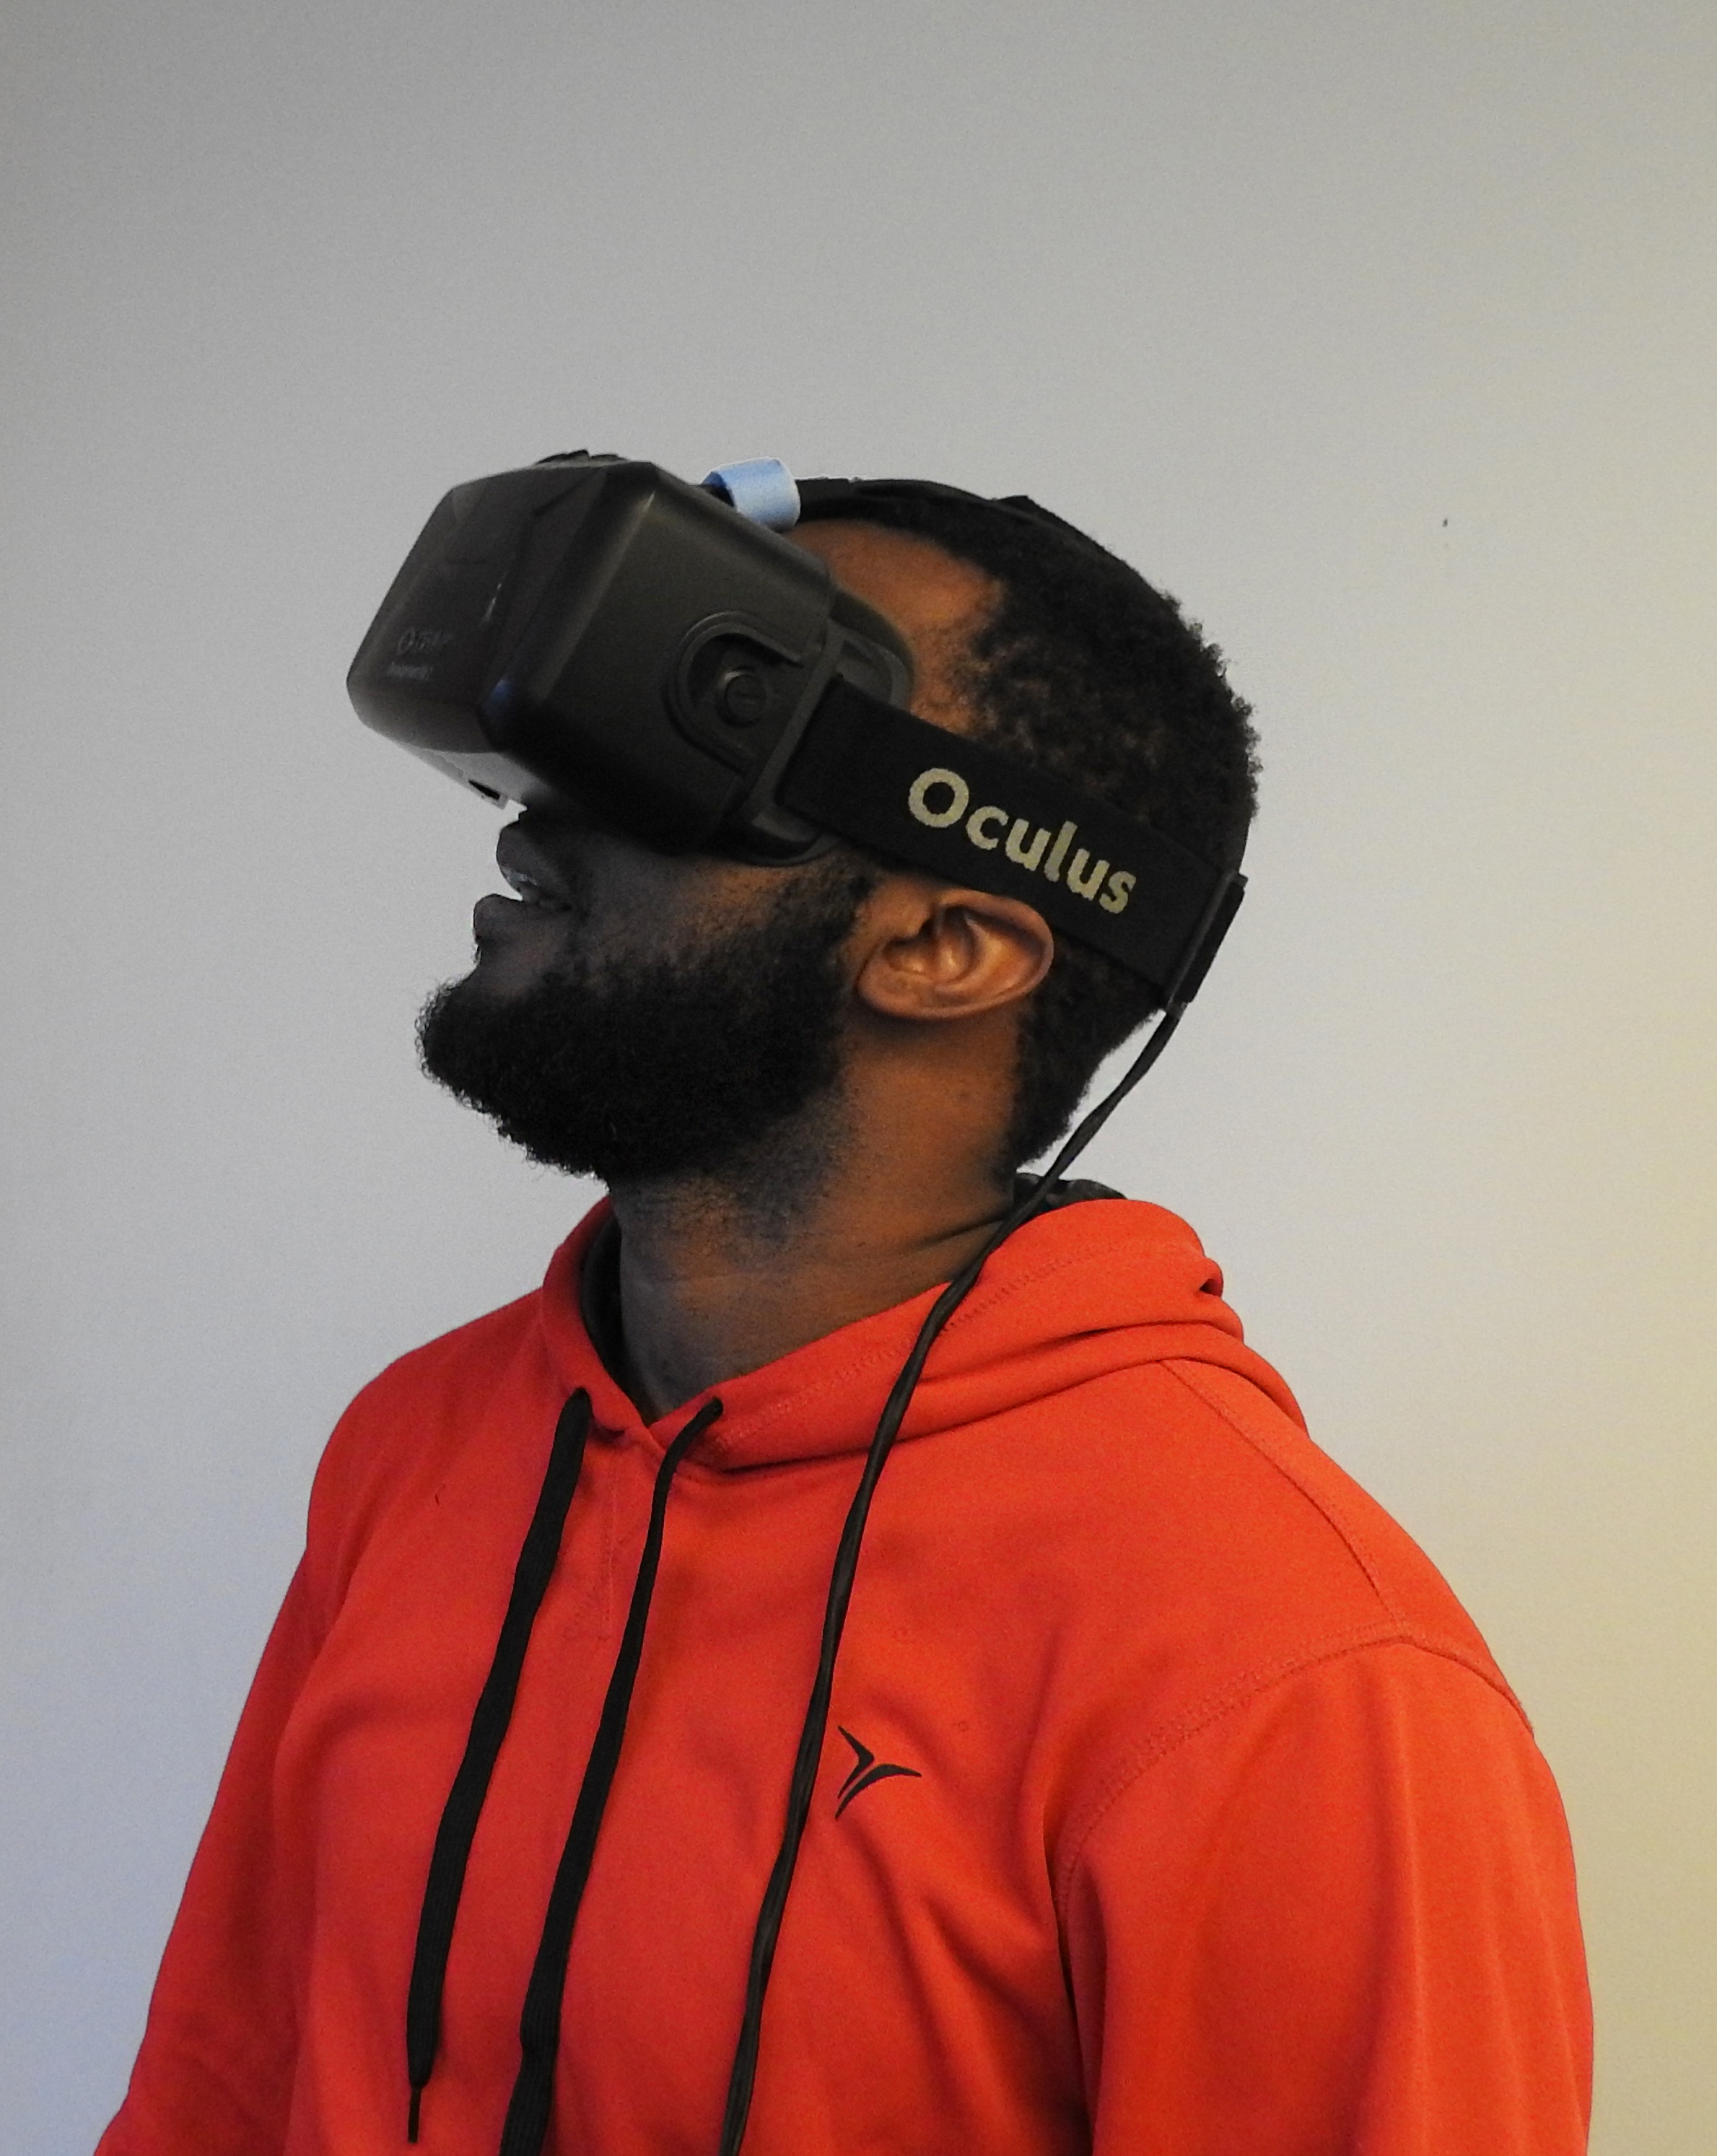
man, person, technology, asian, red, color, clothing, black, hairstyle, futuristic, device, tech, headset, costume, african, reality, entertainment, virtual, virtual reality, oculus, facial hair